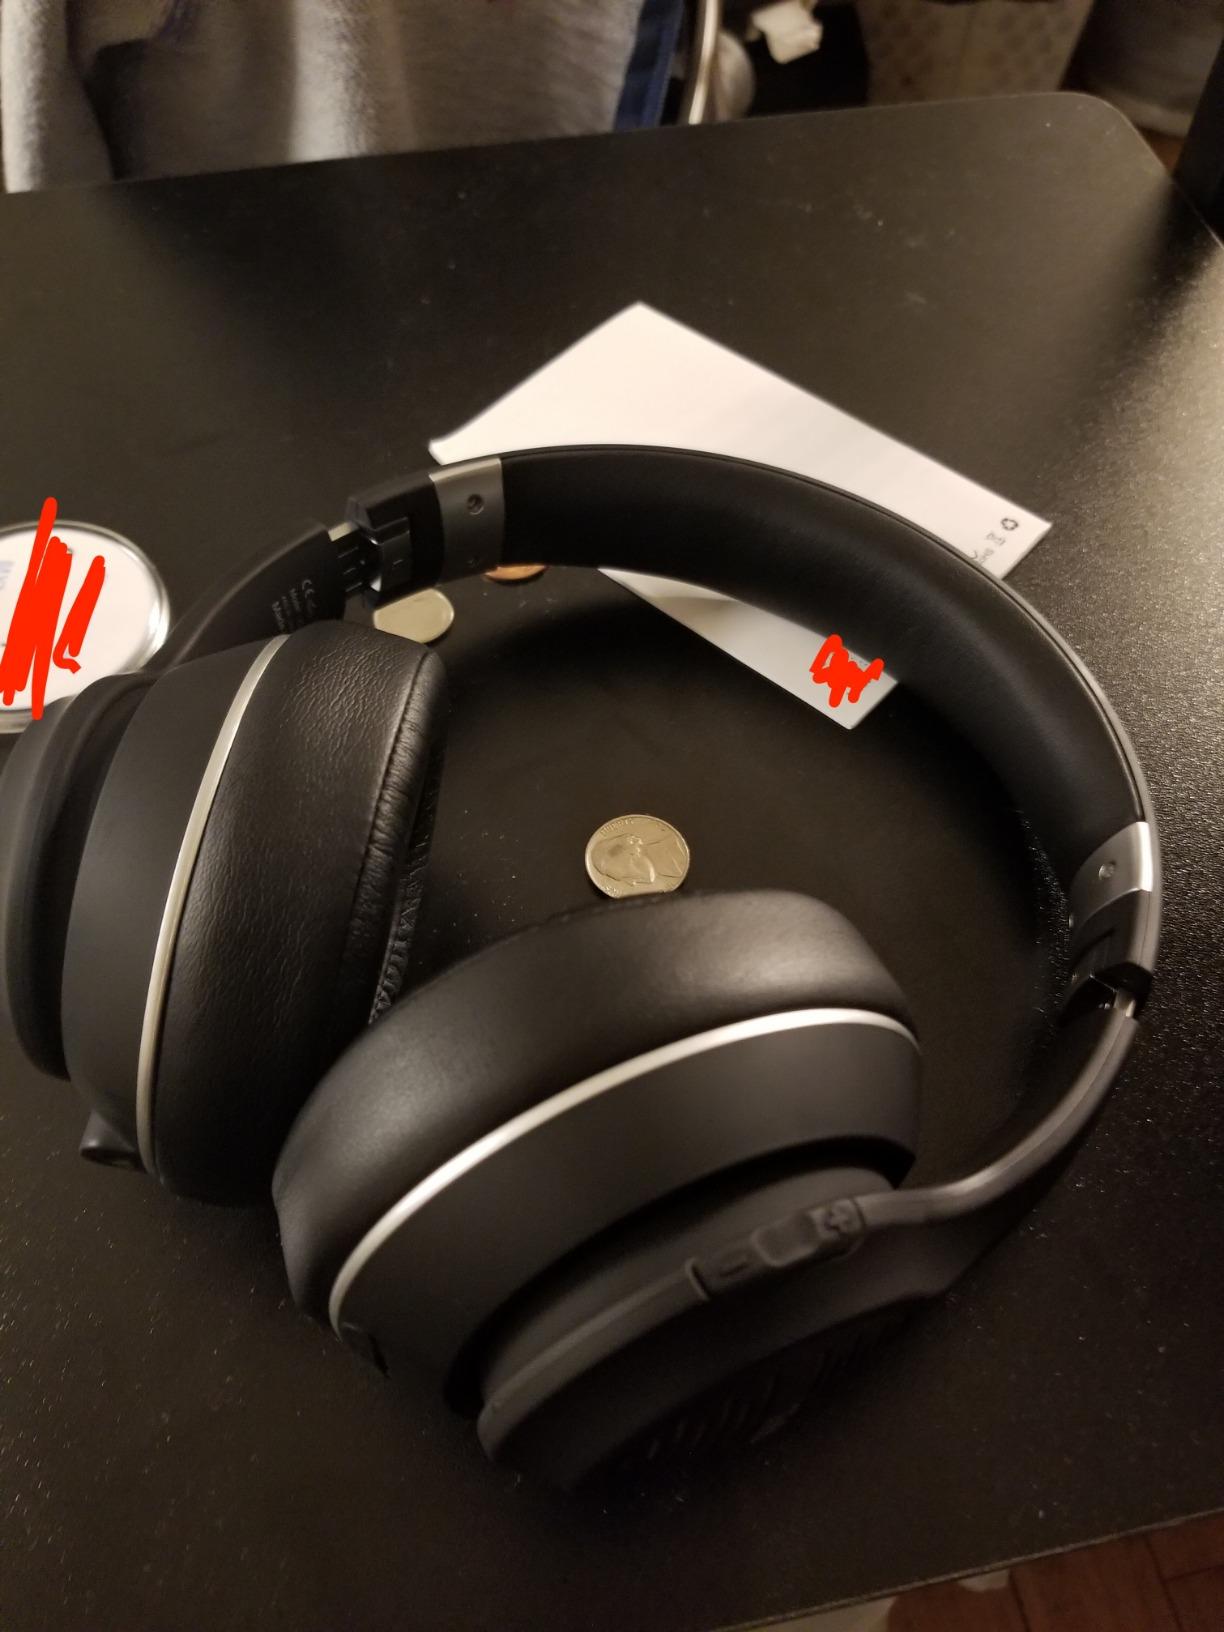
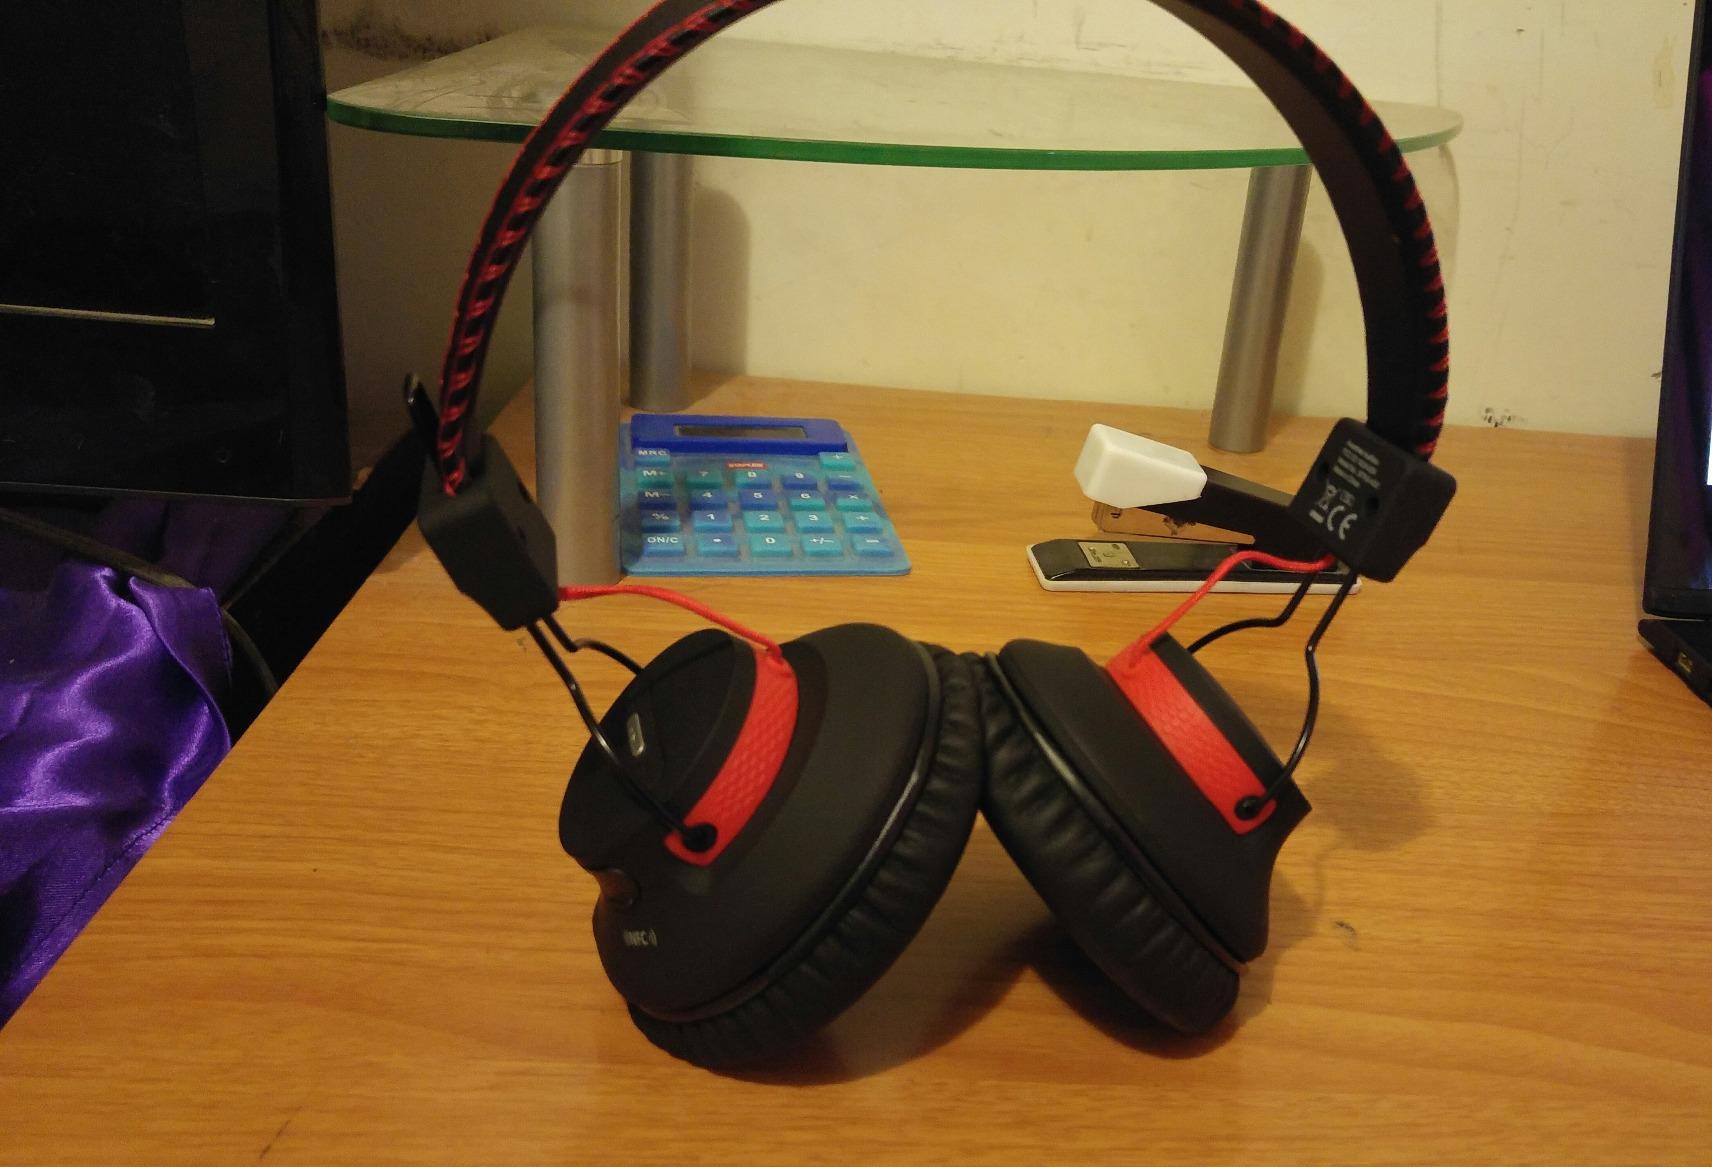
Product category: headphones
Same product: no